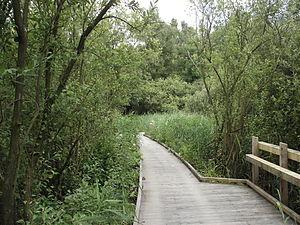
Sentier dans la résere naturelle régionale du Marais de Cambrin
En France, diverses compétences en matière d'environnement, d'énergie, de déchets et de développement durable ont progressivement été attribuées par le législateur aux collectivités territoriales. Ces compétences sont régaliennes et obligatoires, ou pour certaines facultatives. Dans tous les cas, elles sont principalement cadrées par le Code général des collectivités territoriales et par le Code de l'environnement.